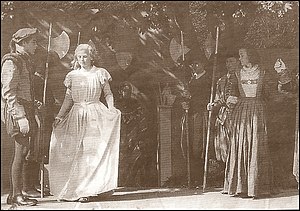
Christian Winther (digter) / Liv / Mindevers
Friluftsspil i Fensmark Præstegård i anledning af Christian Winthers 150 års fødselsdag i 1946
Friluftsspil i Fensmark Præstegård i anledning af Christian Winthers 150 års fødselsdag i 1946
Rasmus Villads Christian Ferdinand Winther var en dansk digter.